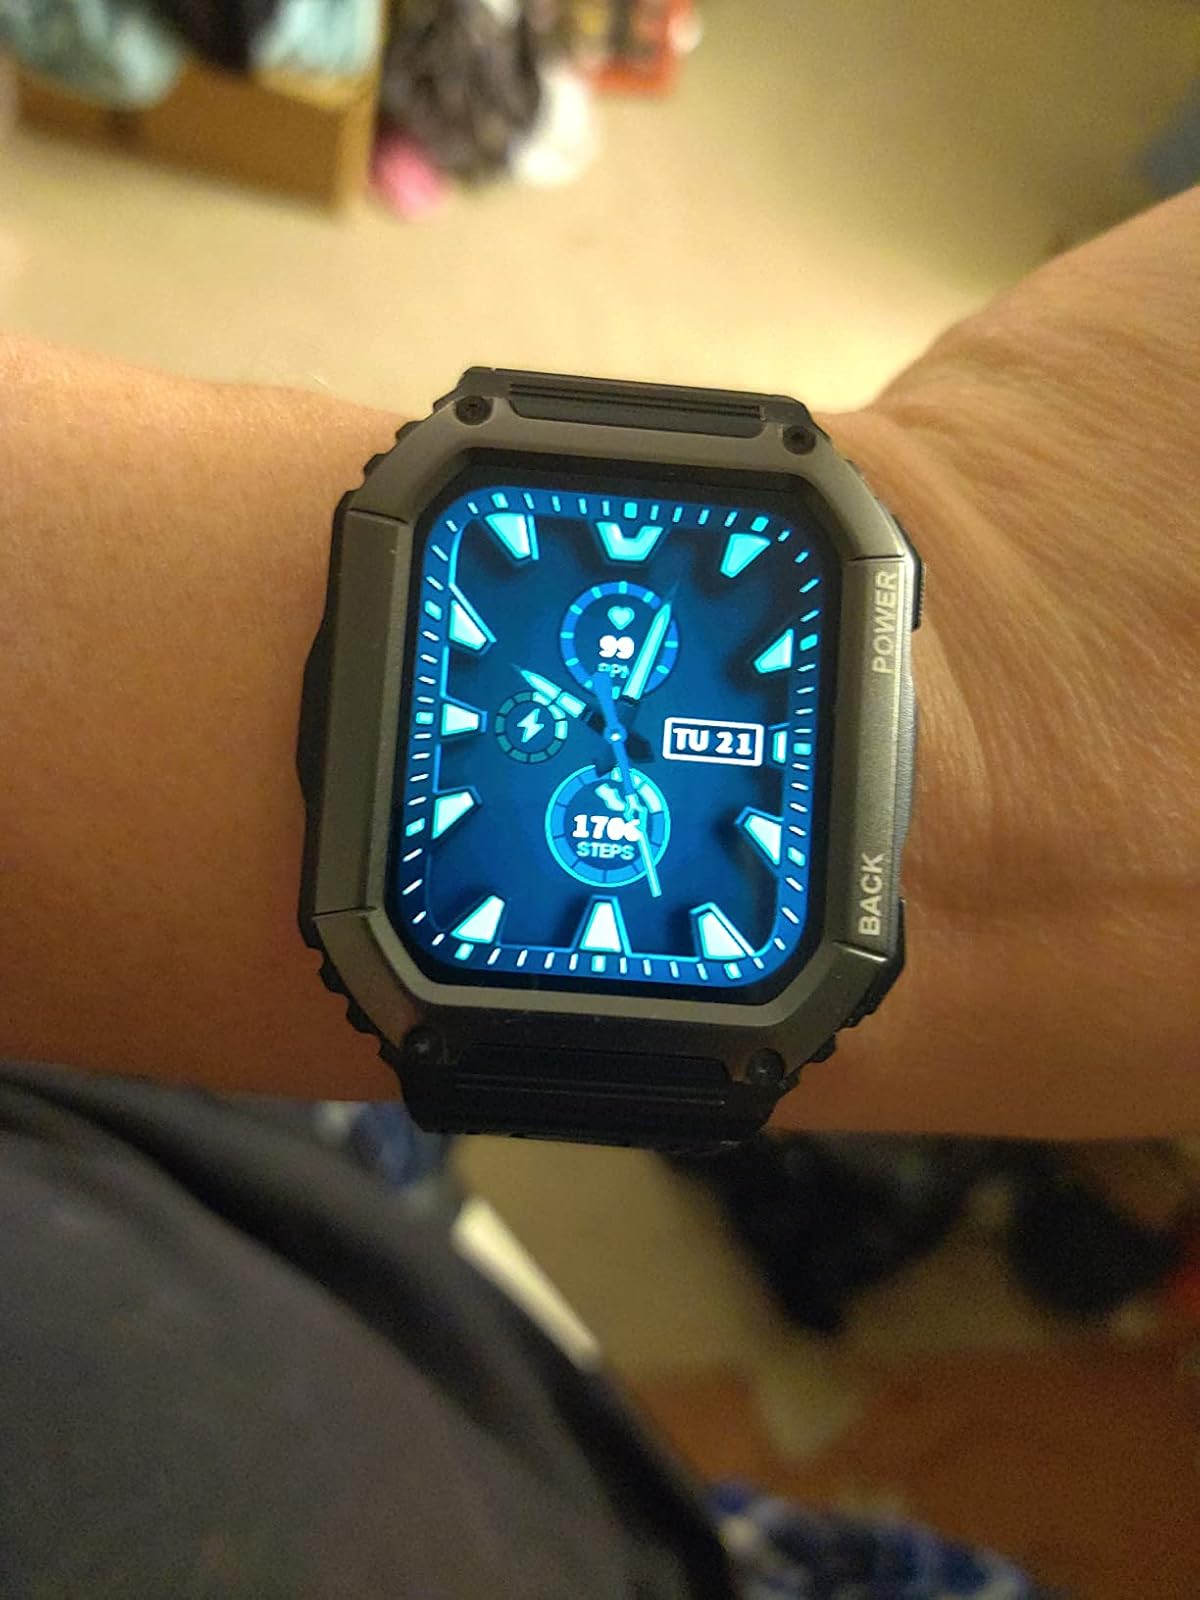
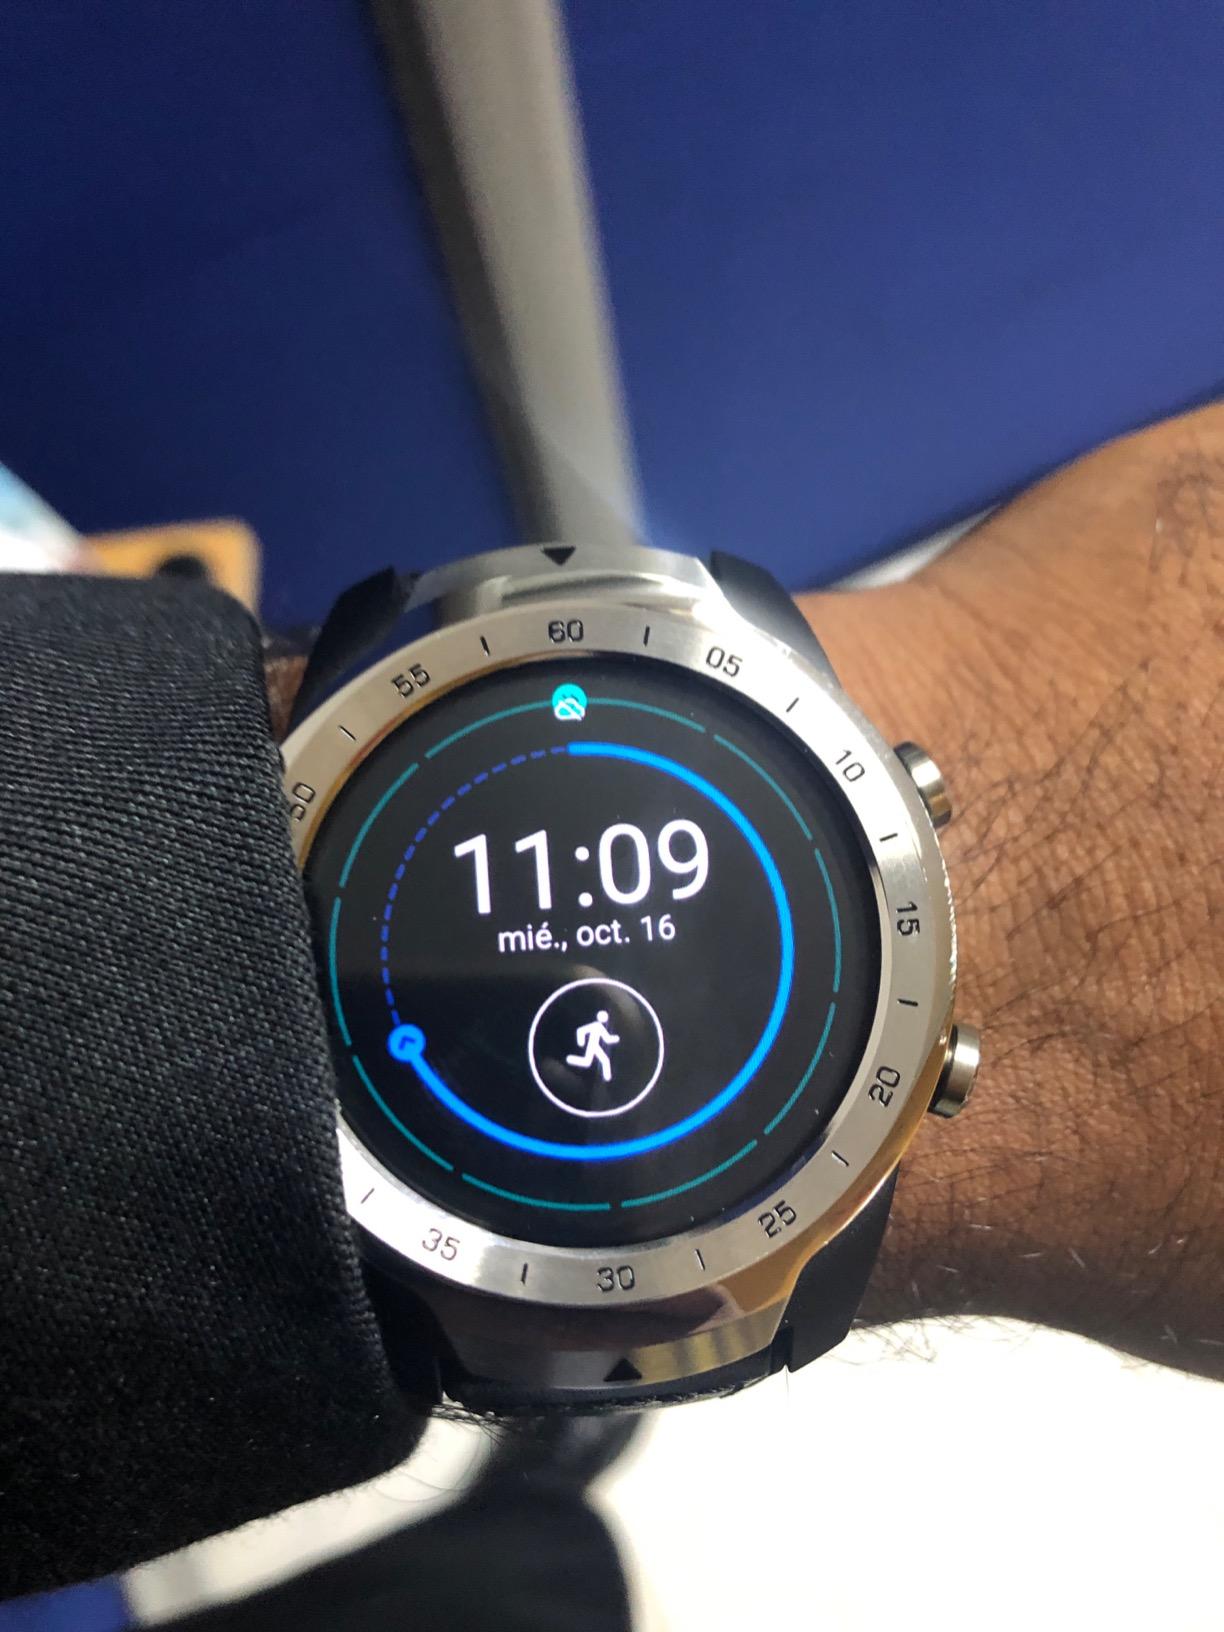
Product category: smartwatch
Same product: no